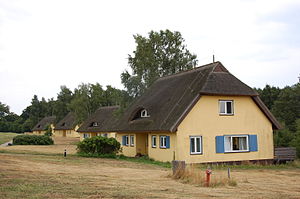
Vilm
Naturbeskyttelsesakademiets gæstehuse på Vilm
Vilm er en tysk ø i Østersøen. Den ligger ud for øen Rügens sydkyst i forbundslandet Mecklenburg-Vorpommern. Vilm hører administrativt under byen Putbus, der ligger på Rügen. Navnet Vilm kommer fra det slaviske ilumu og betyder elm.